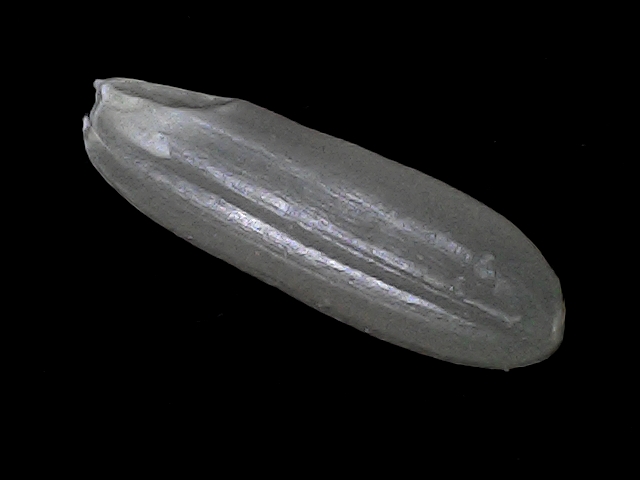
Rice variety: BRRI67